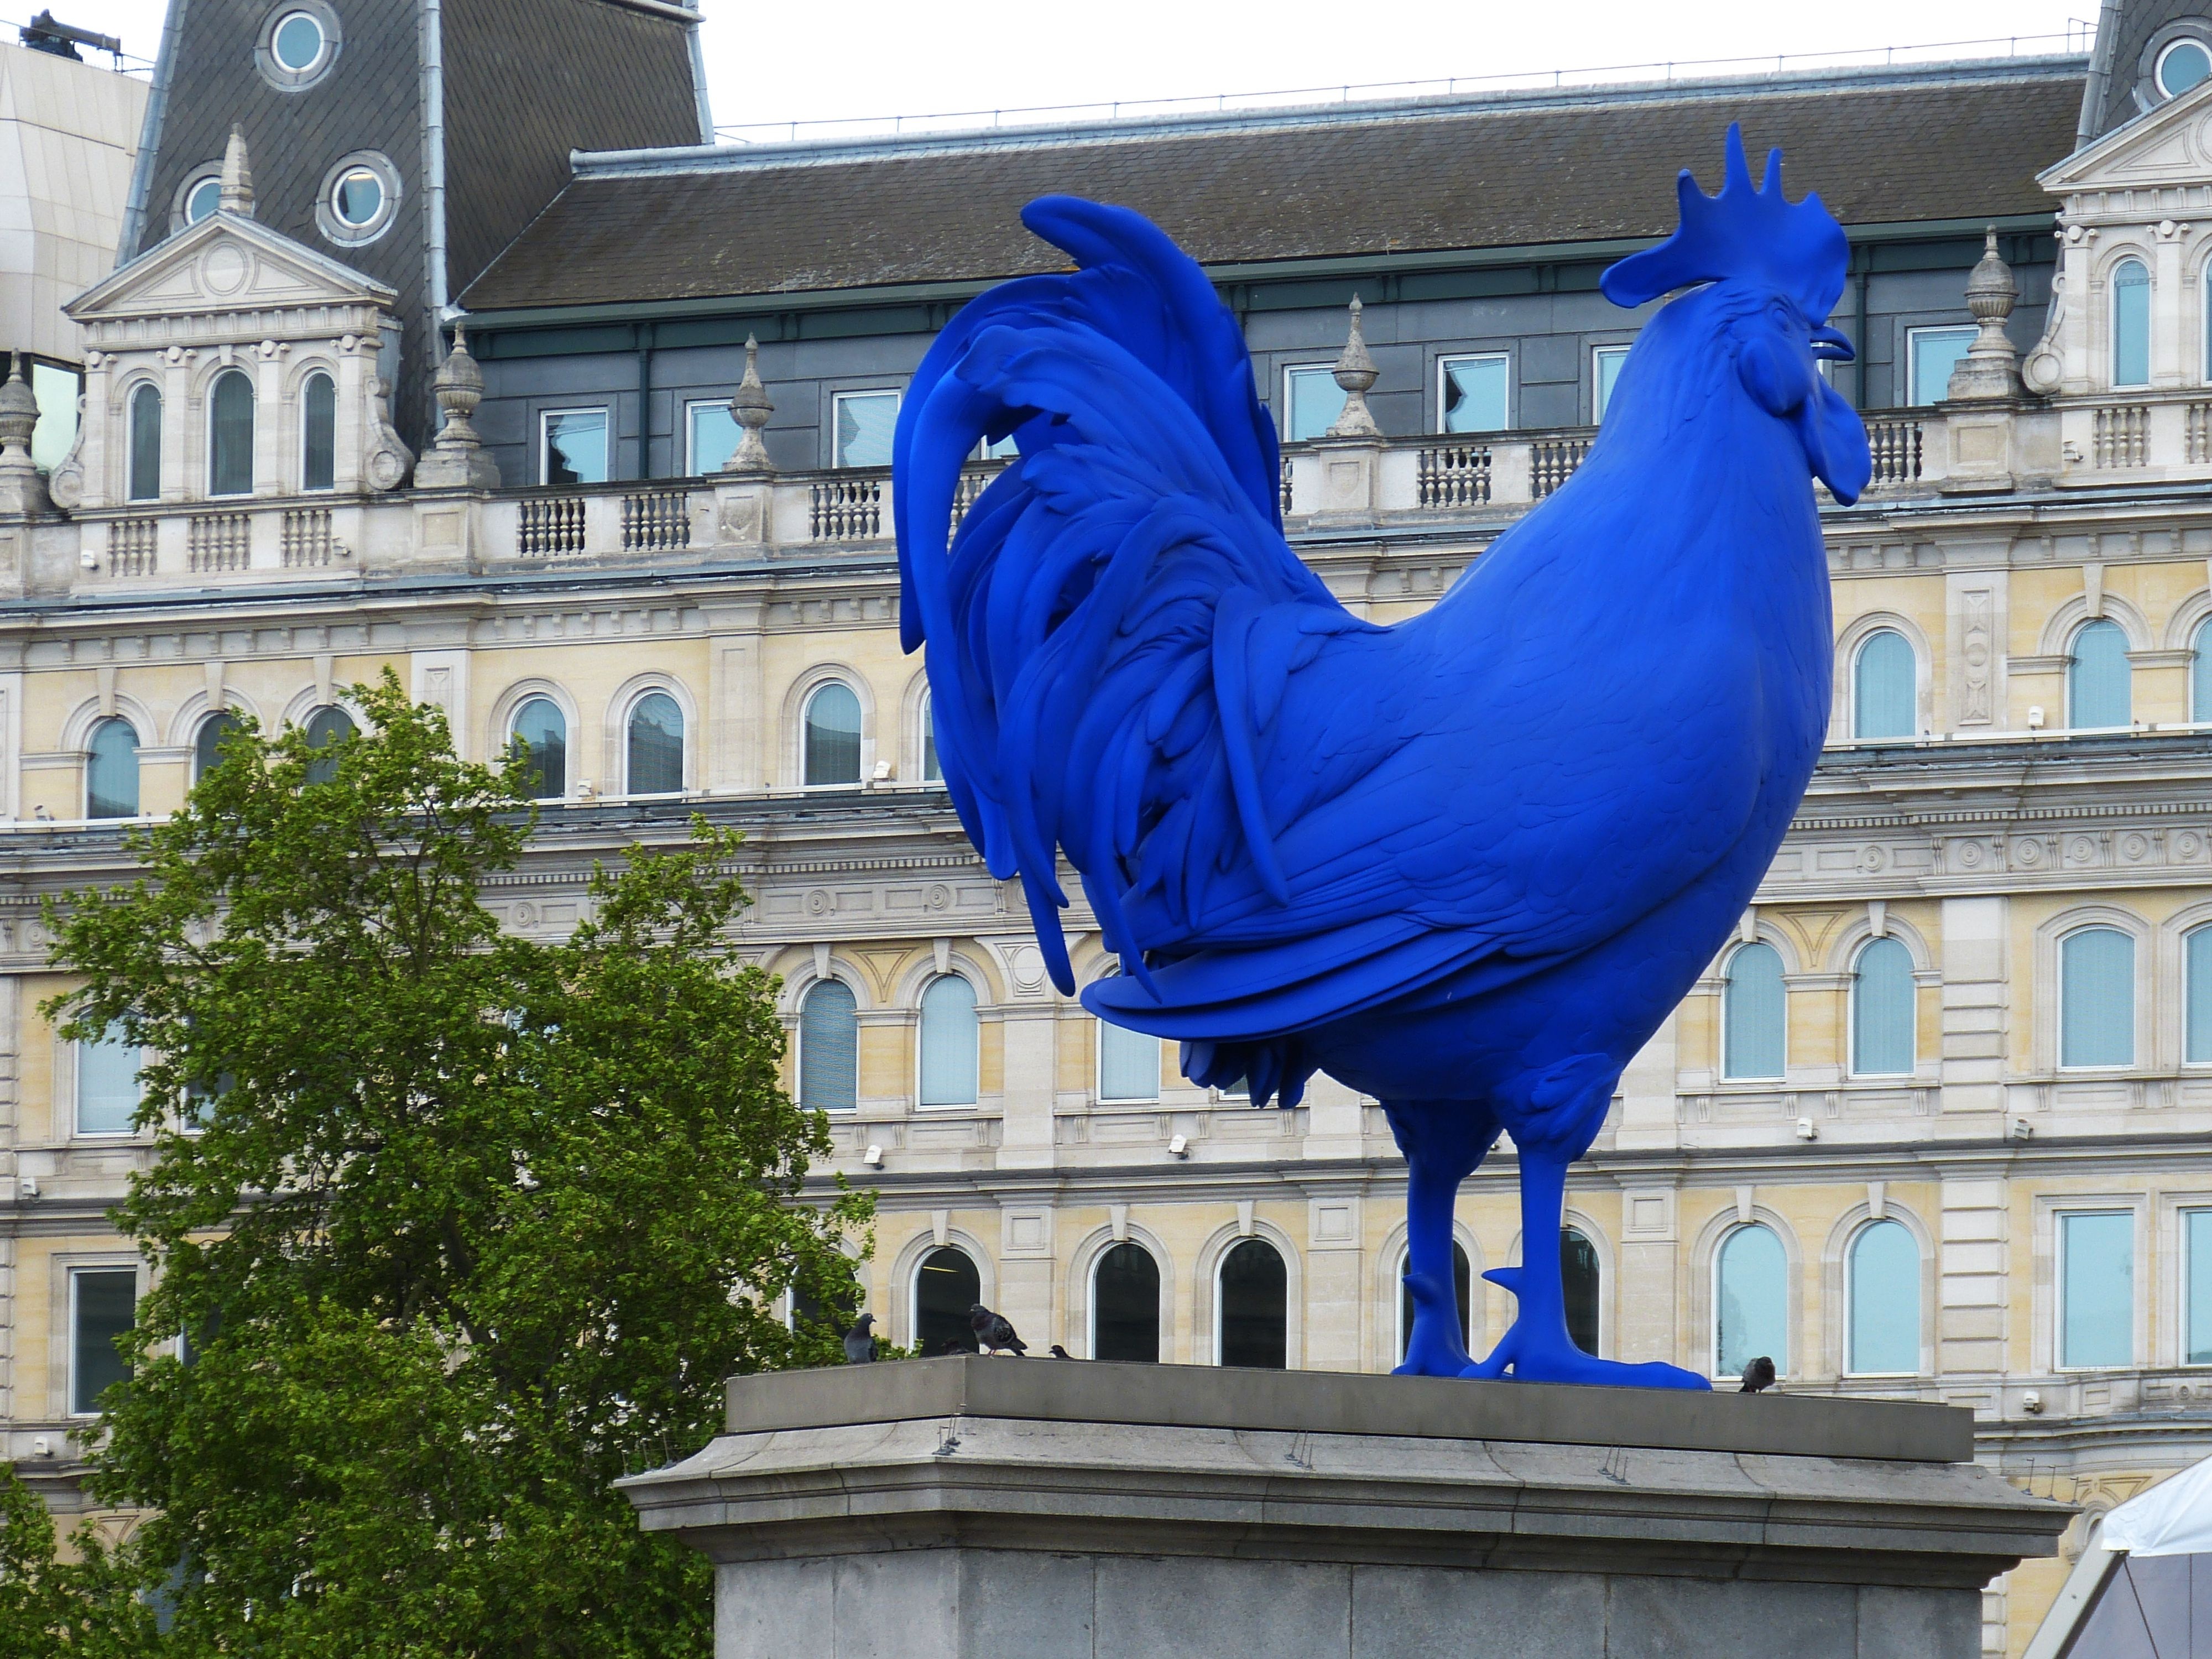
bird, architecture, building, monument, statue, blue, england, sculpture, capital, london, art, figure, hahn, historically, united kingdom, trafalgar square